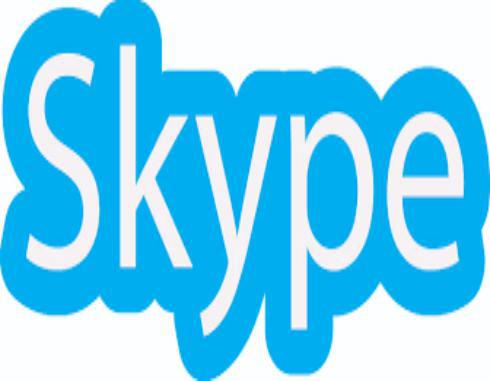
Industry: Others